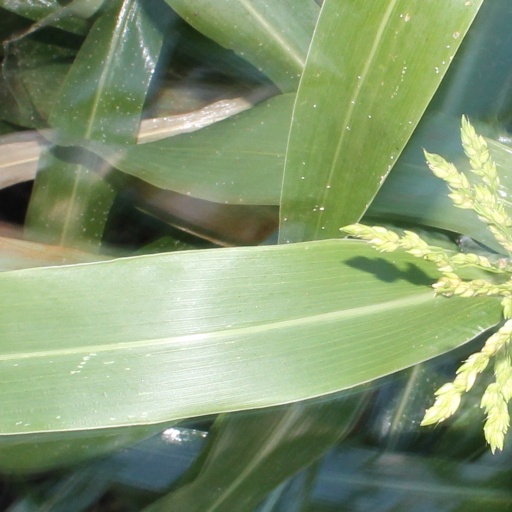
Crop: sorghum